Air National Guard

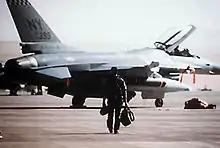
A New York Air National Guard F-16 pilot from the 174th Tactical Fighter Wing, 138th Tactical Fighter Squadron, preparing to take-off on a combat mission from a Saudi Arabian base during Operation Desert Storm, 1991

Altogether, 12,456 air national guardsmen participated in Air Force operations during the Persian Gulf crisis/first Gulf War. When called upon, air national guardsmen were immediately prepared to perform their missions alongside their active Air Force counterparts. They did not need additional training or new equipment to do their jobs. They were integrated into most of the Air Force's operational missions, flying strategic airlift and aerial refueling sorties, and manning aerial ports. Air national guardsmen also flew fighter, attack, aerial reconnaissance, special operations, and tactical theater airlift missions.